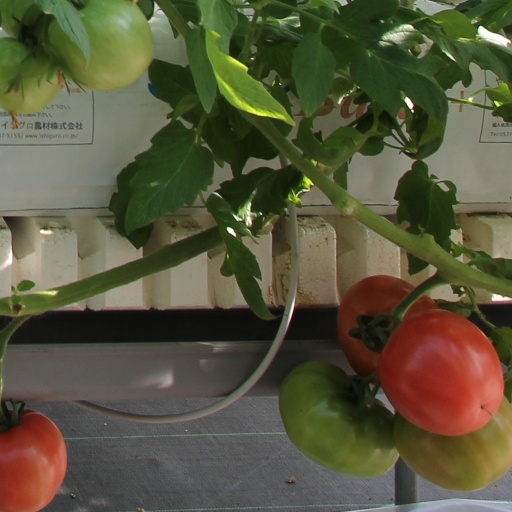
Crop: tomato